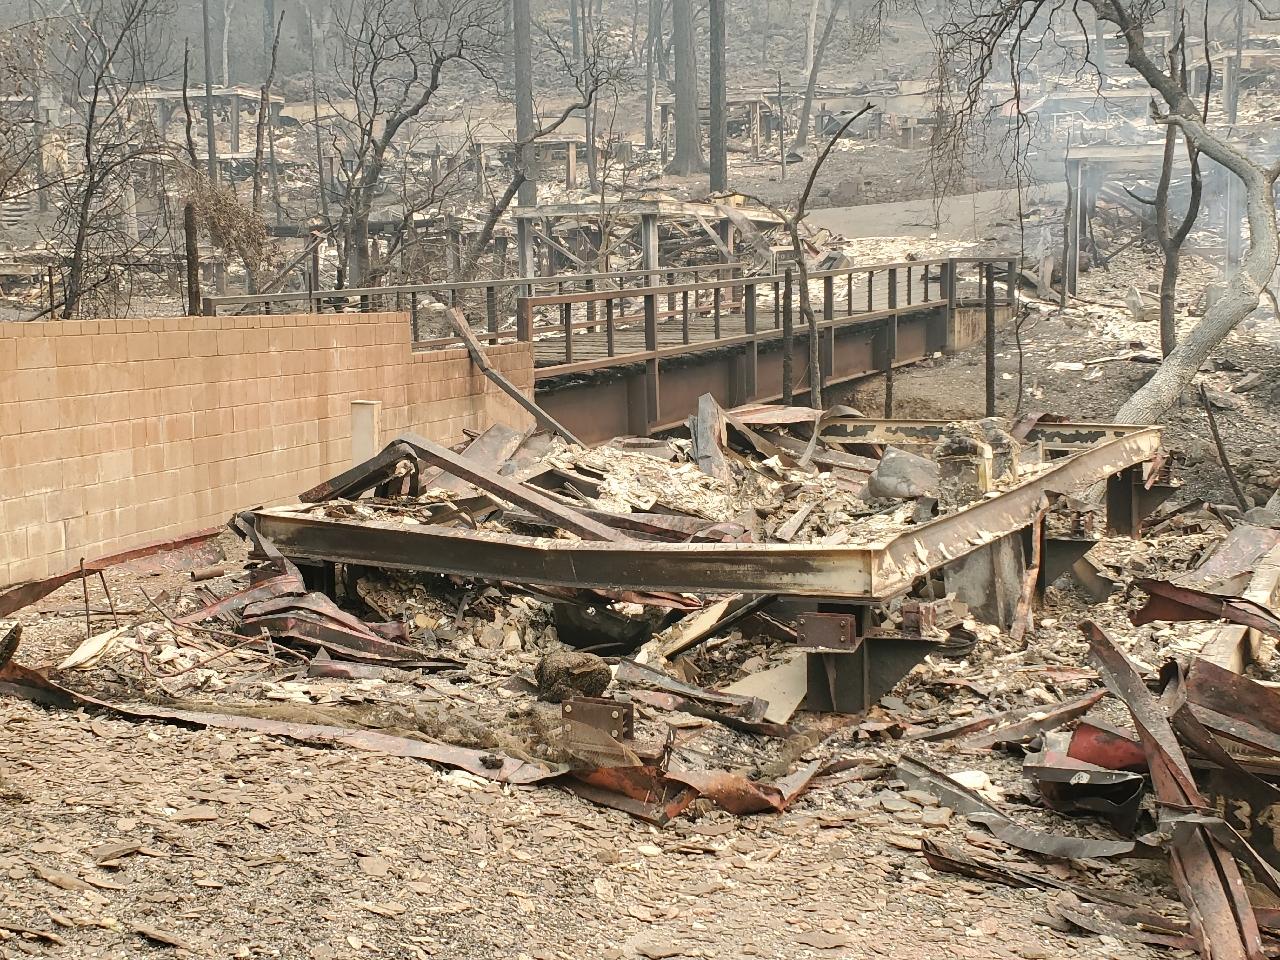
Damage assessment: destroyed